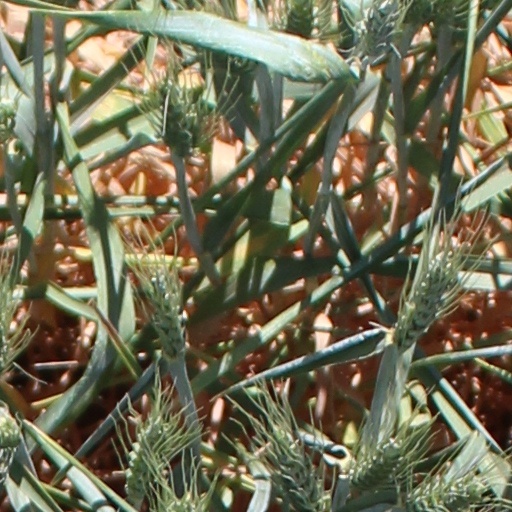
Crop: wheat